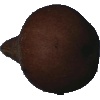
Label: Pear Kaiser 1